Strickland House, Vaucluse

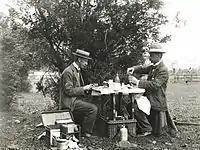
Arthur and Boyce Allen, 1900.

When Henry Moore died, the property was purchased by Arthur Wigram Allen, in conjunction with his eldest brother, Boyce, on 11 December 1888. Arthur, well-known solicitor and Sydney identity, was married to Ethel, daughter of Watler Lamb who built the original "Kambala" on Bellevue Hill. Arthur was third of six sons of Sir George Wigram Allen, whose father George founded the well known eponymous legal firm, Allens, and built Toxteth Park estate at Glebe. Arthur's youngest brother Walter was father of Oswald, known in the cricketing world as "Gubby Allen". He may have used "Carrara's" grounds and hall as a cricket pitch. Gubby Allen was the English test bowler in the famous "bodyline" series, lived at "Carrara" as a boy. Boyce Allen lived in the house with his family for over ten years.